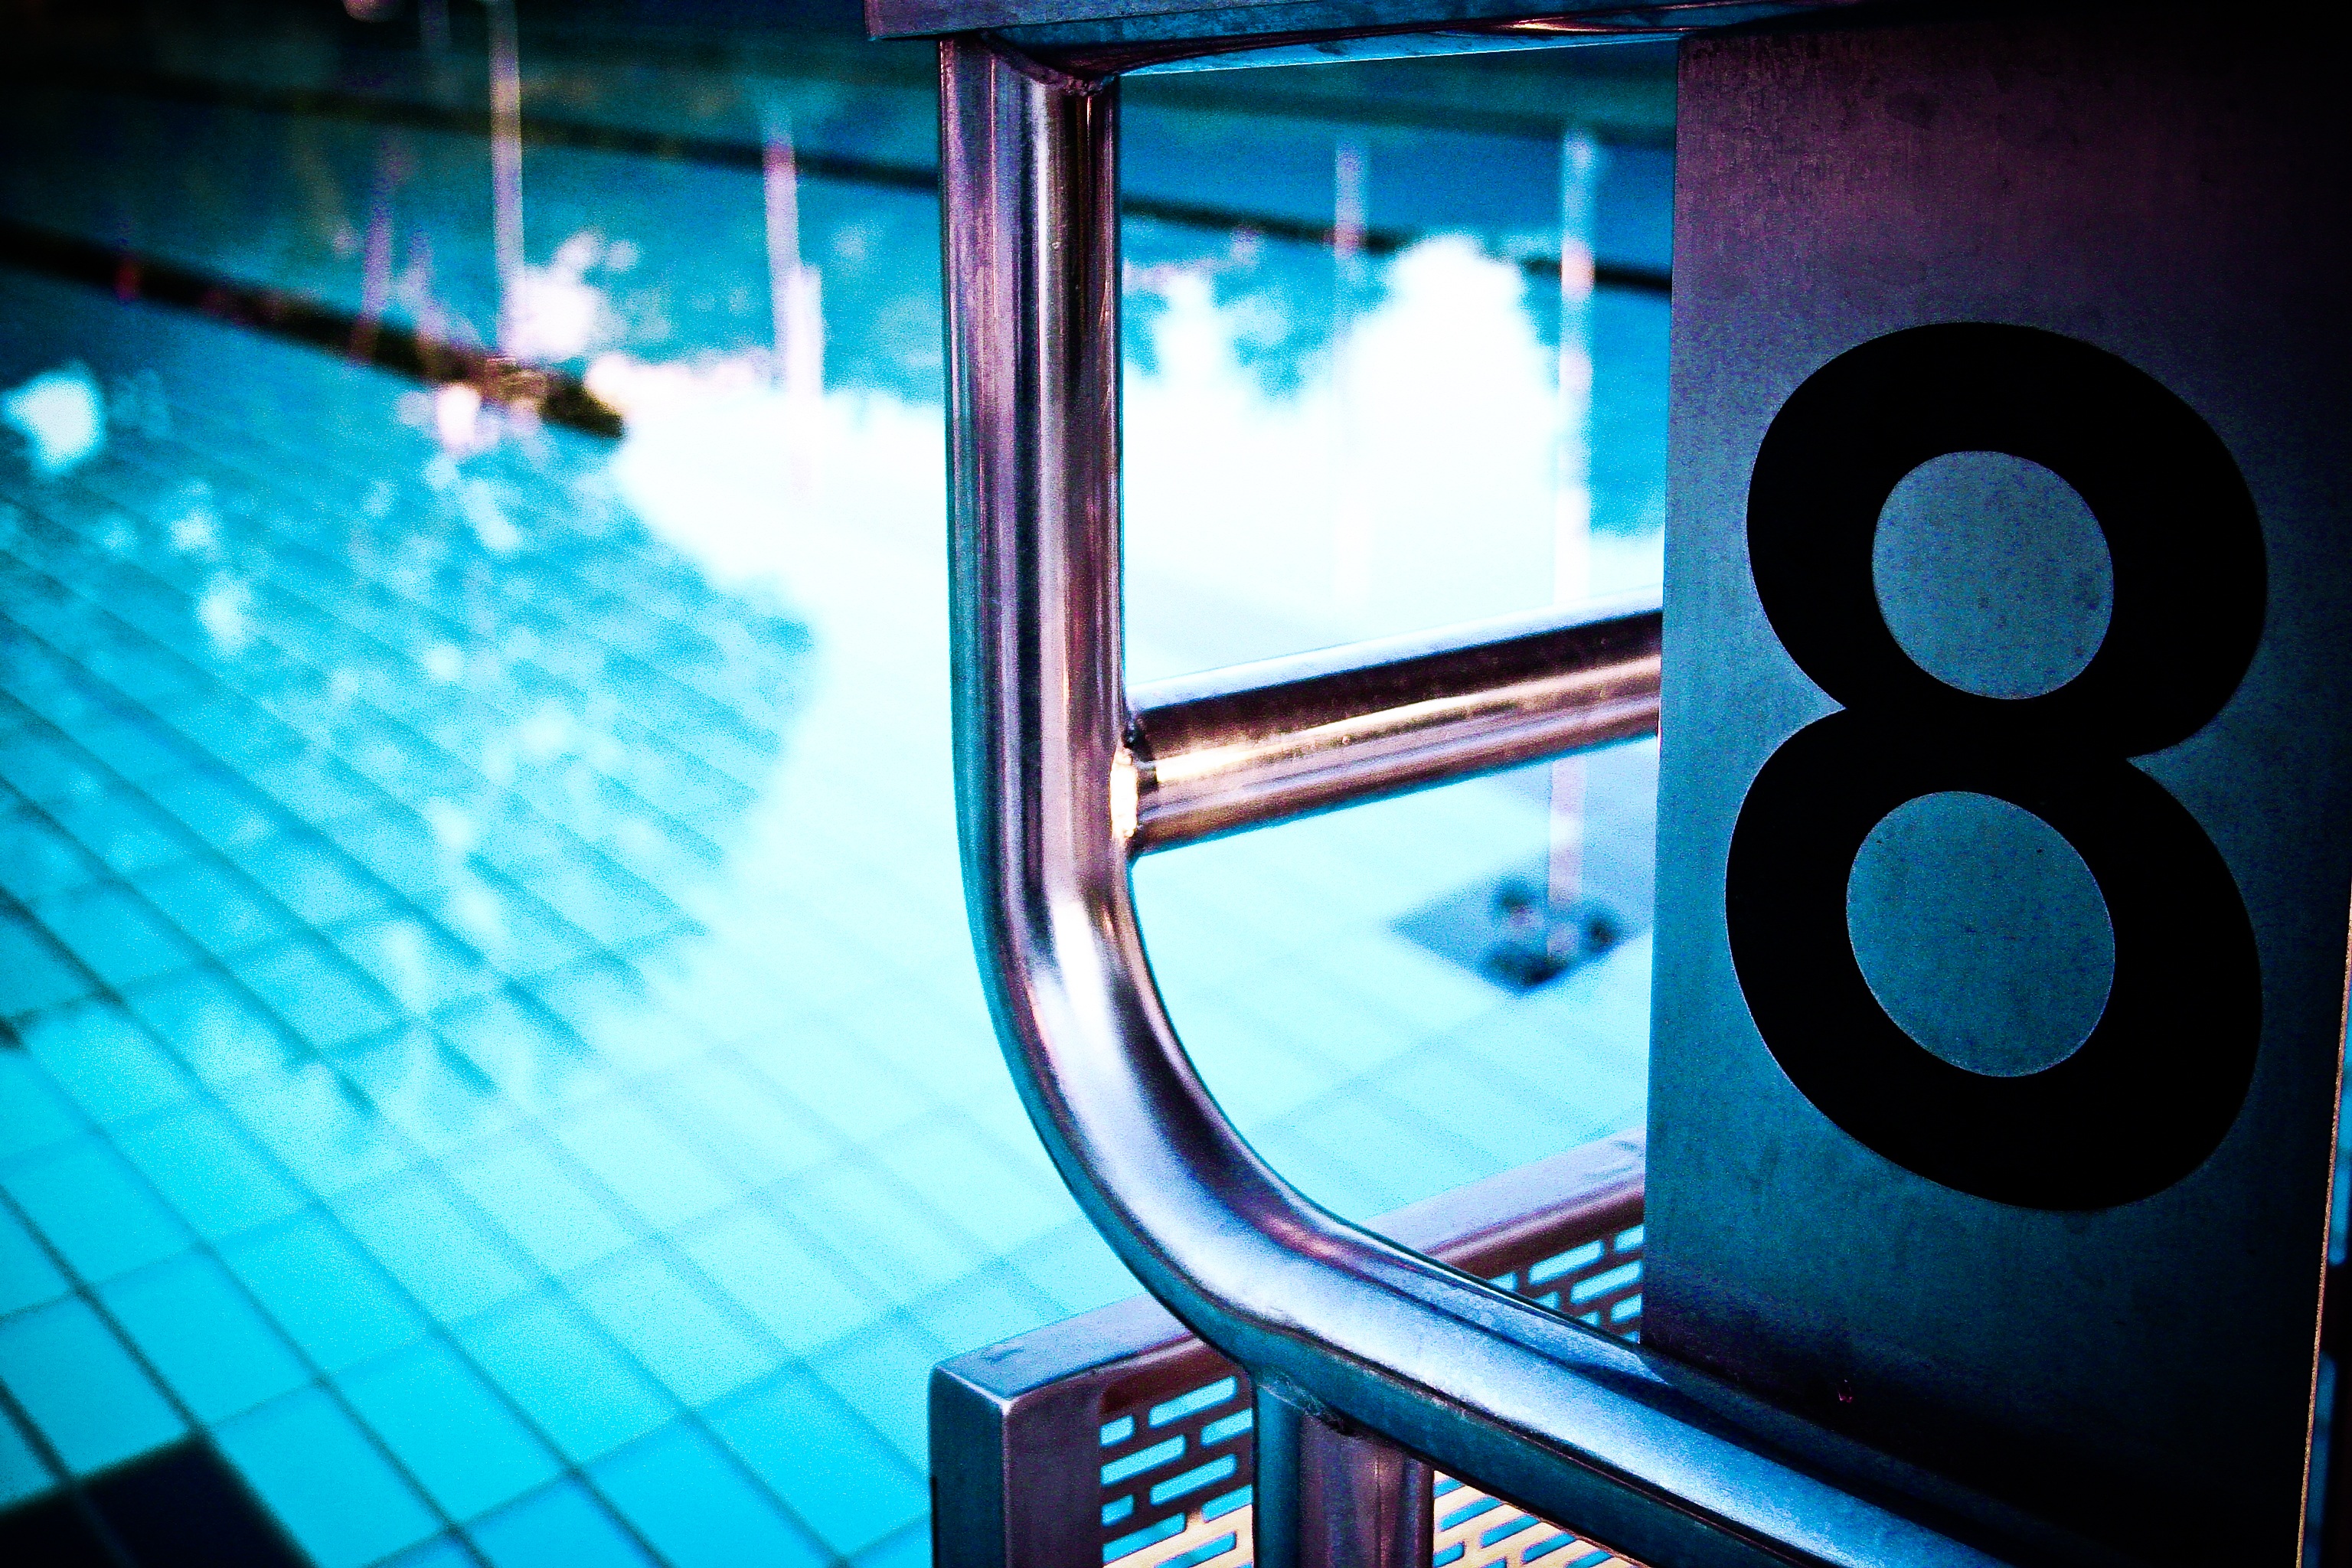
light, number, jump, summer, pool, swimming pool, color, blue, signage, lighting, eight, 8, shape, mirroring, screenshot, outdoor pool, start block